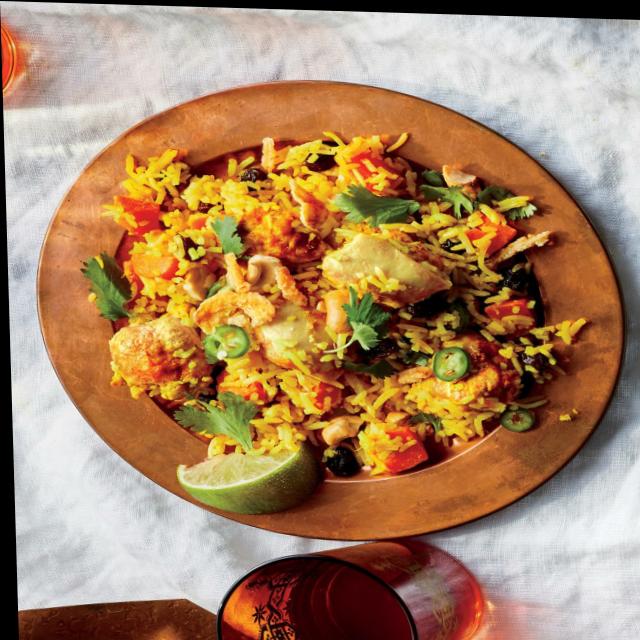
Dish: biryani